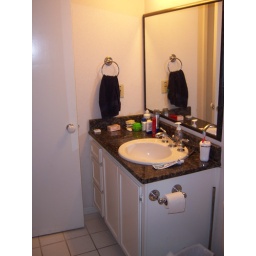
View of sink in bathroom